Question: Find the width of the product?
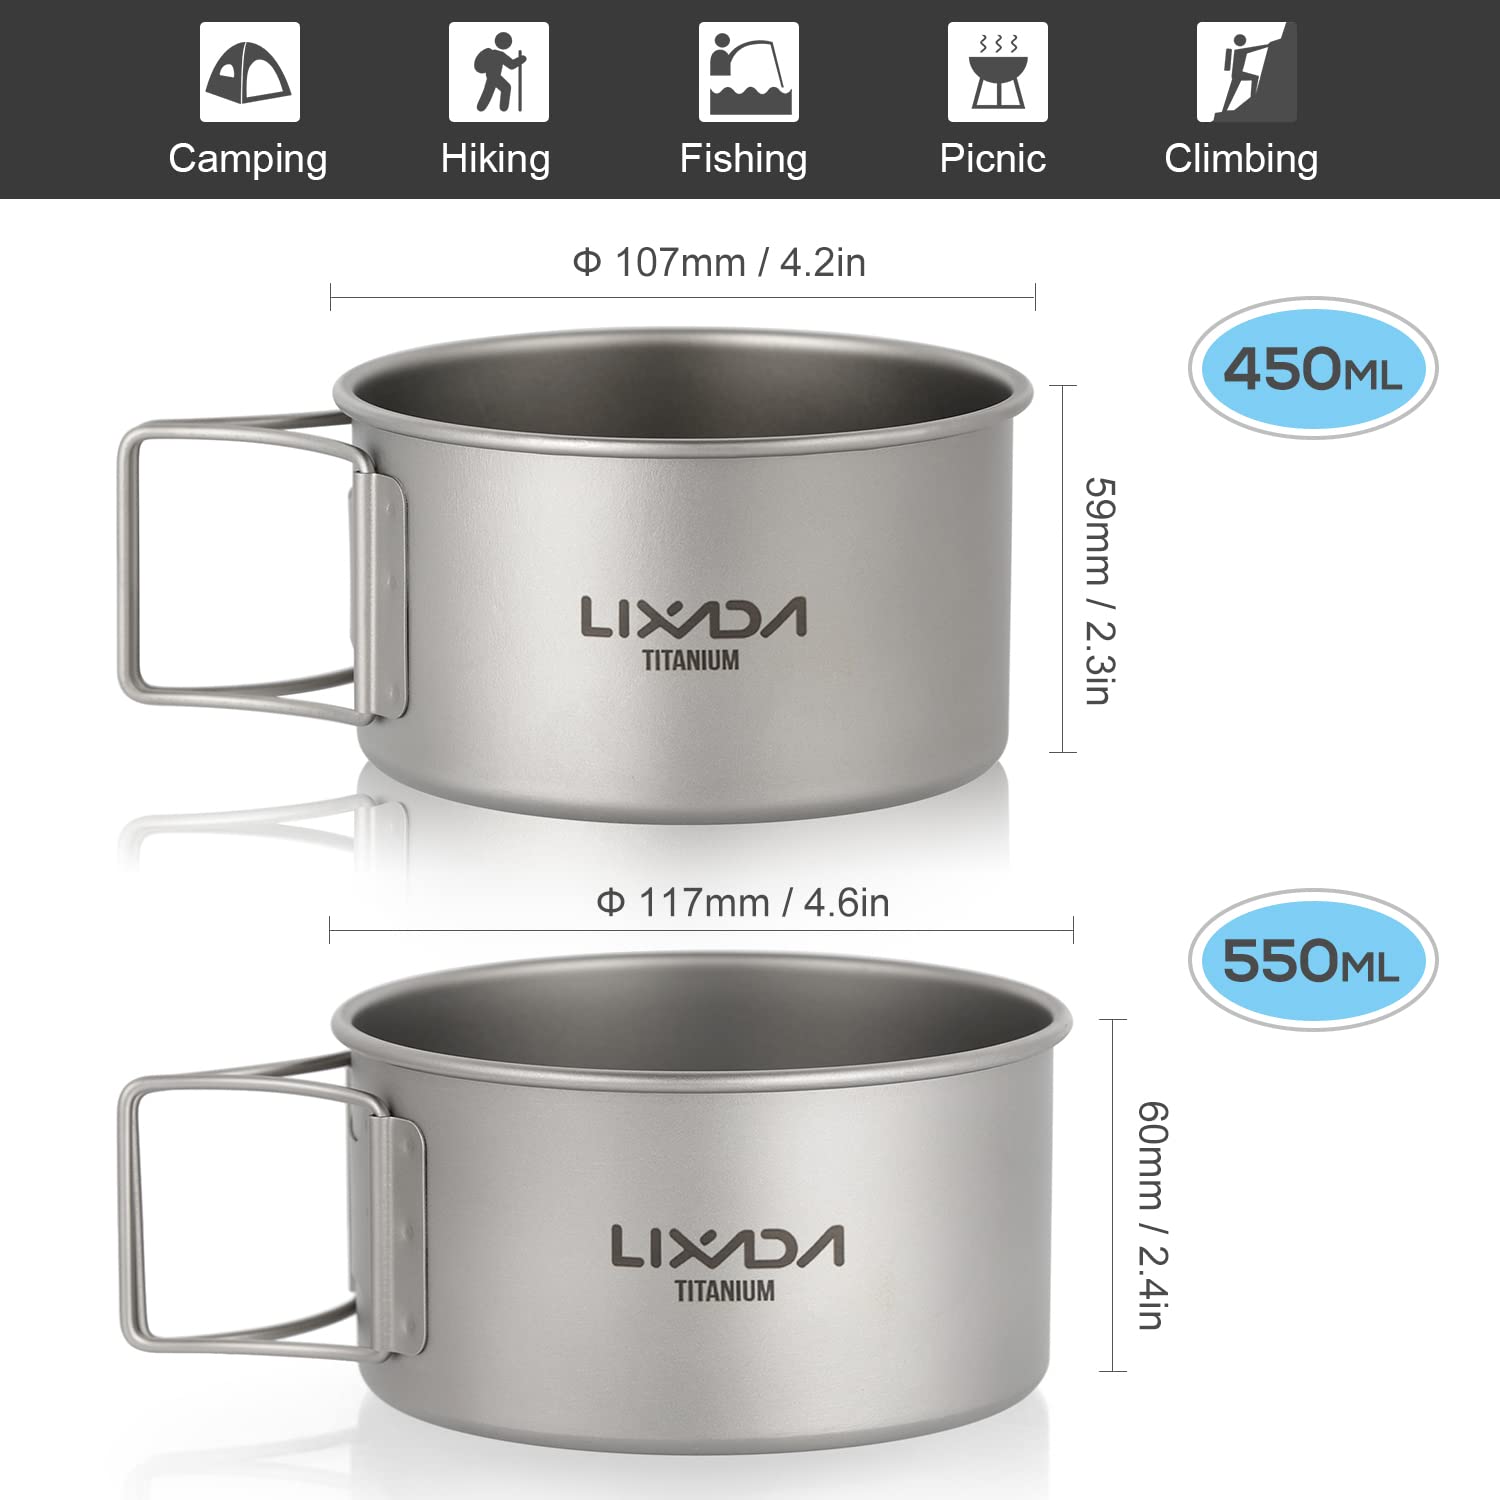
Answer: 107.0 millimetre